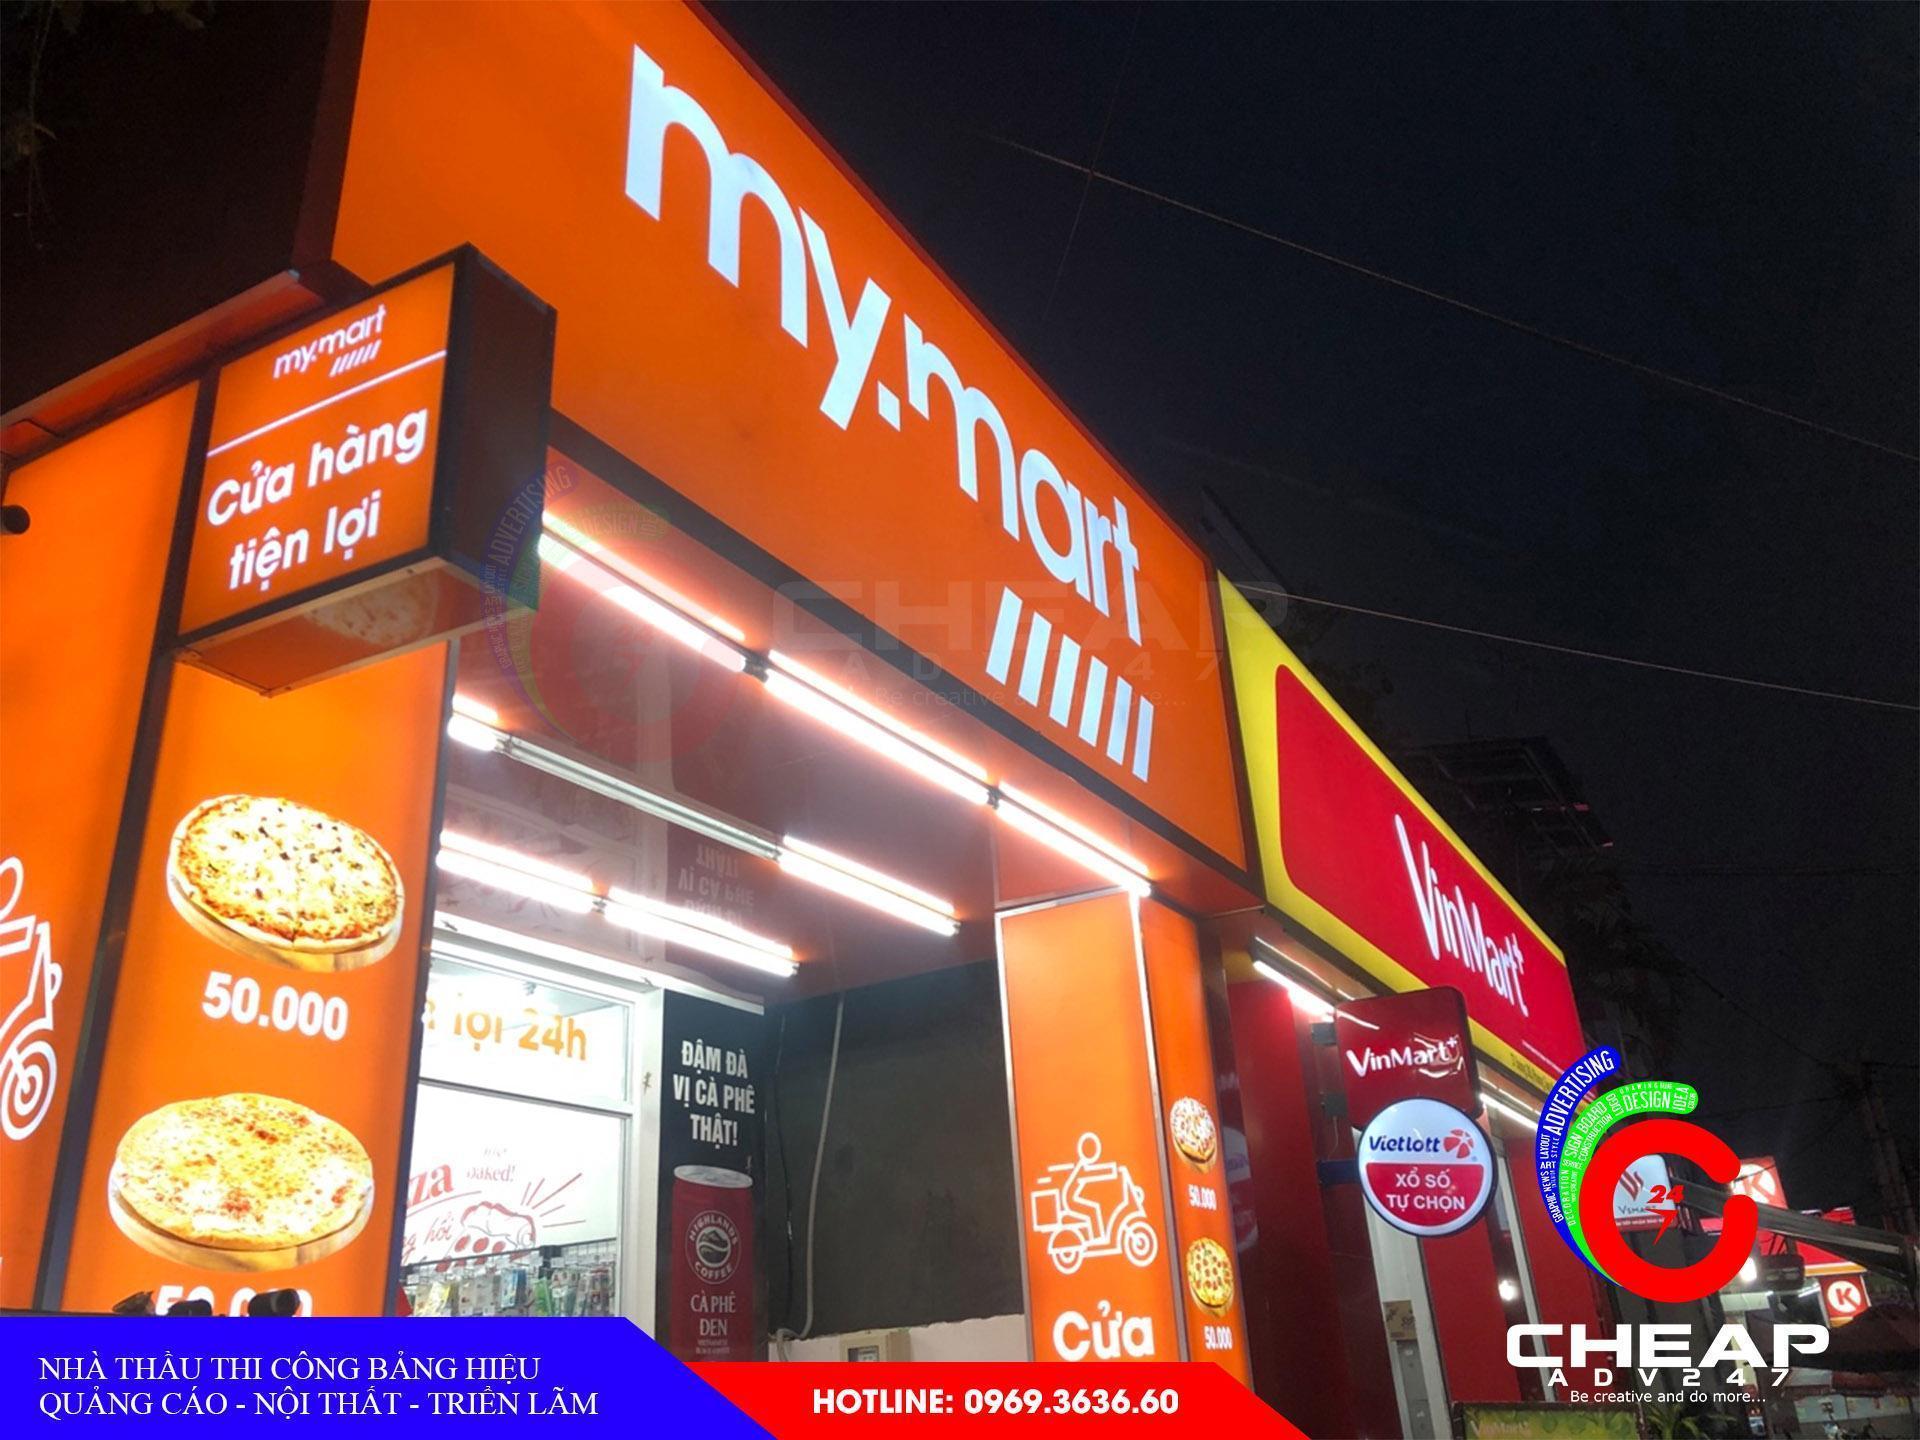
bức ảnh chụp khung cảnh buổi tối phía trước hai cửa hàng tiện lợi